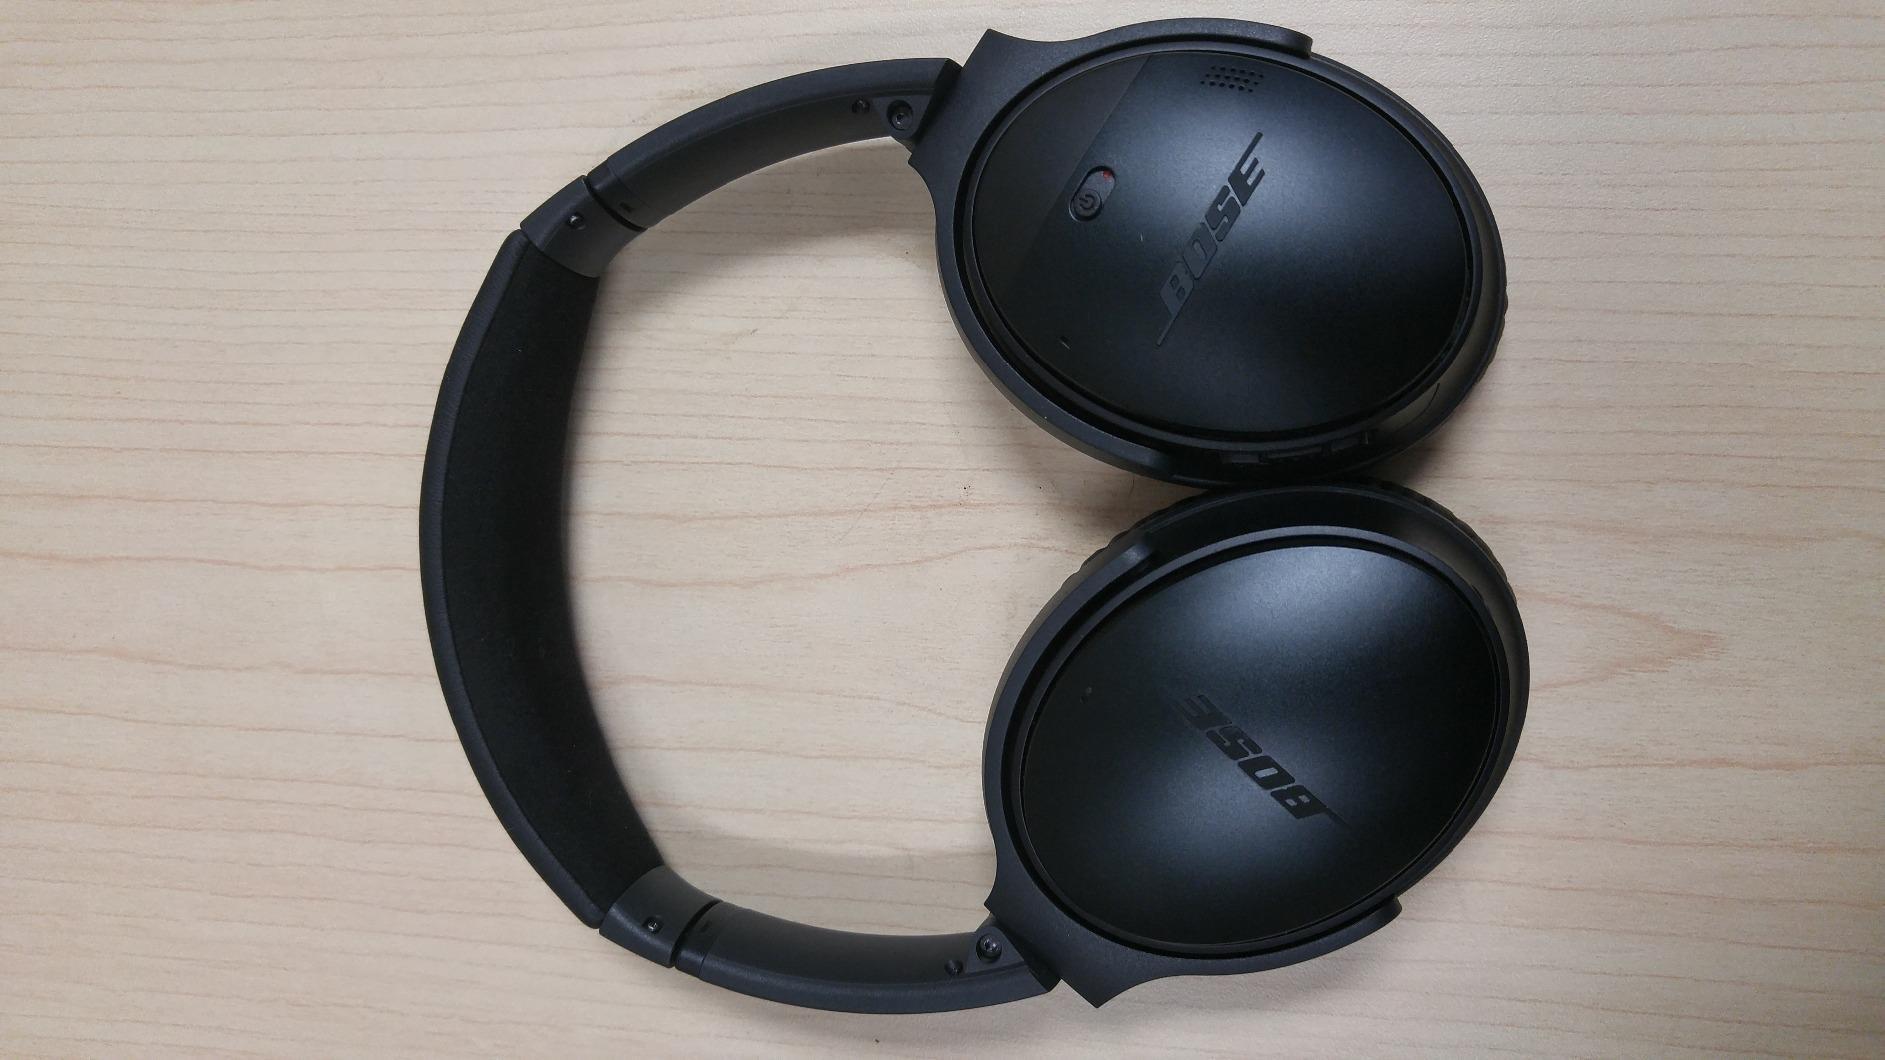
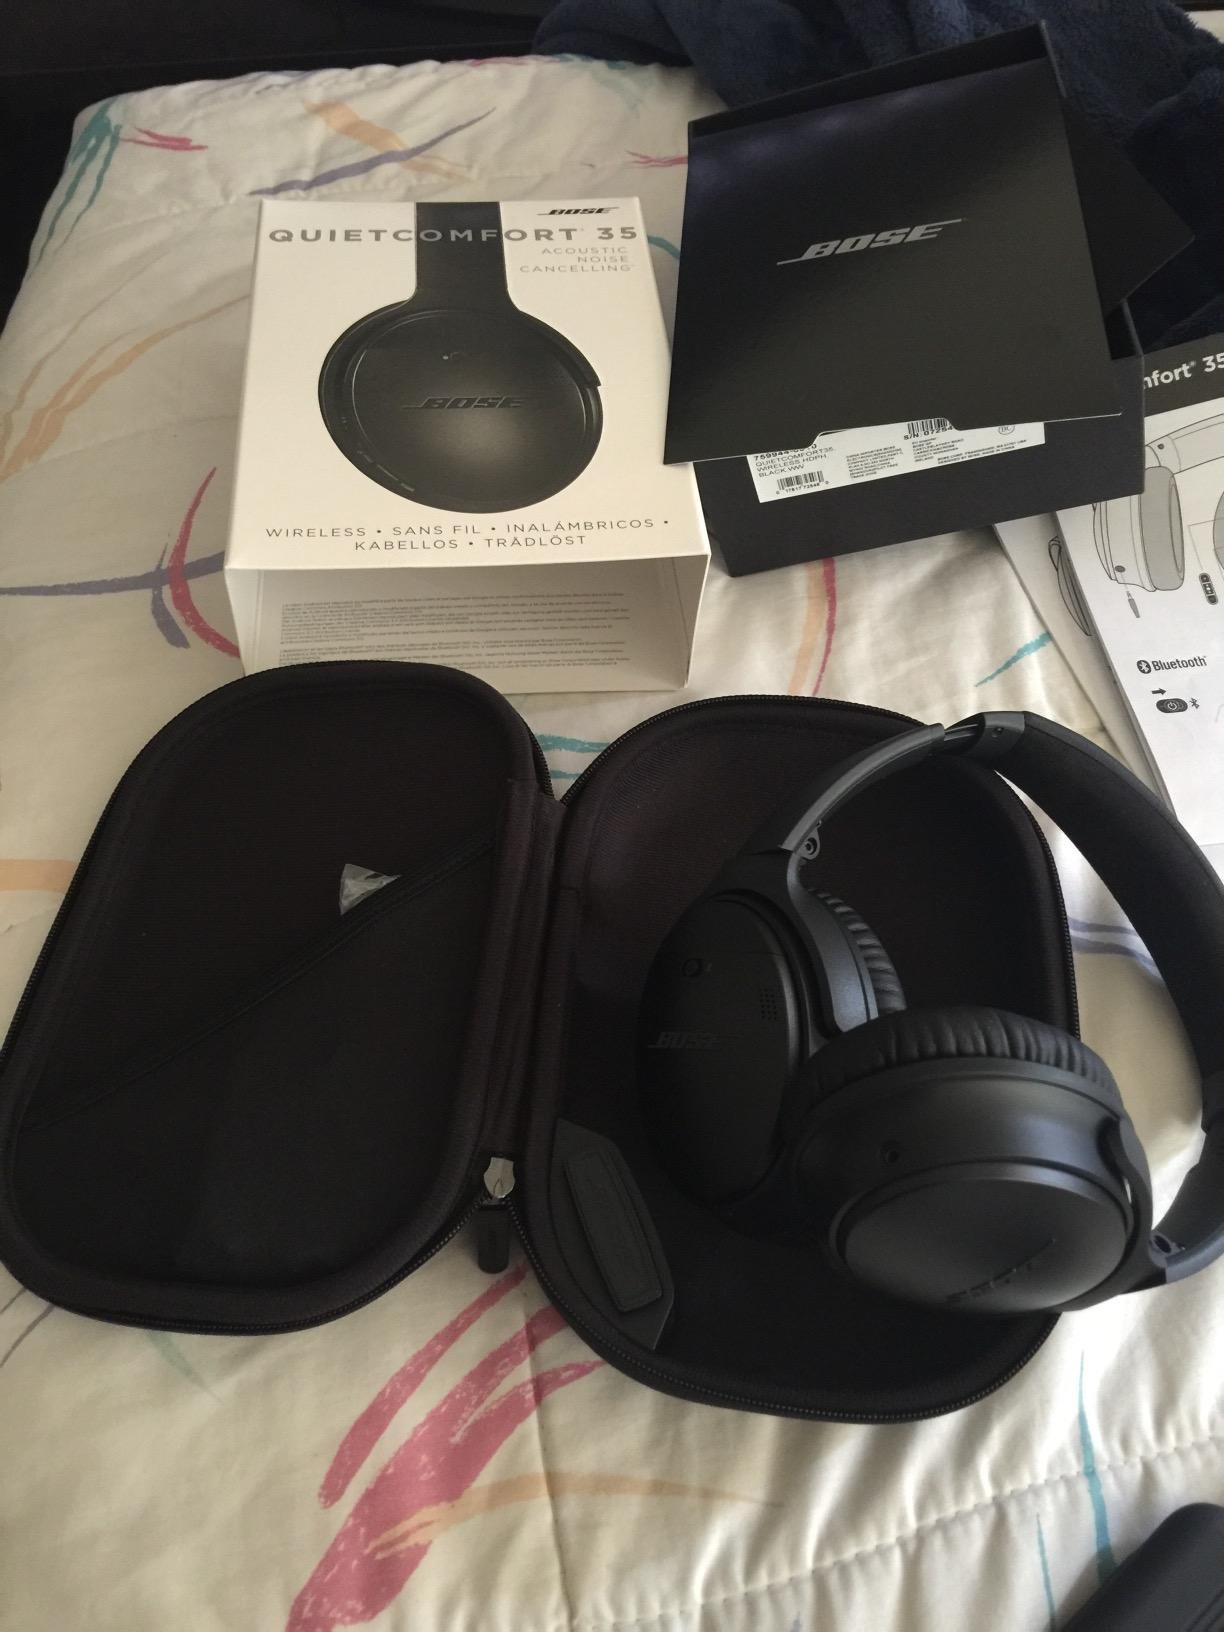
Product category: headphones
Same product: yes